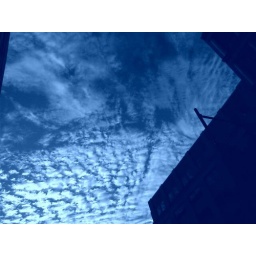
Cell phone shot of the sky by the NEA building at M &amp;amp; 16th NW, using blue setting.